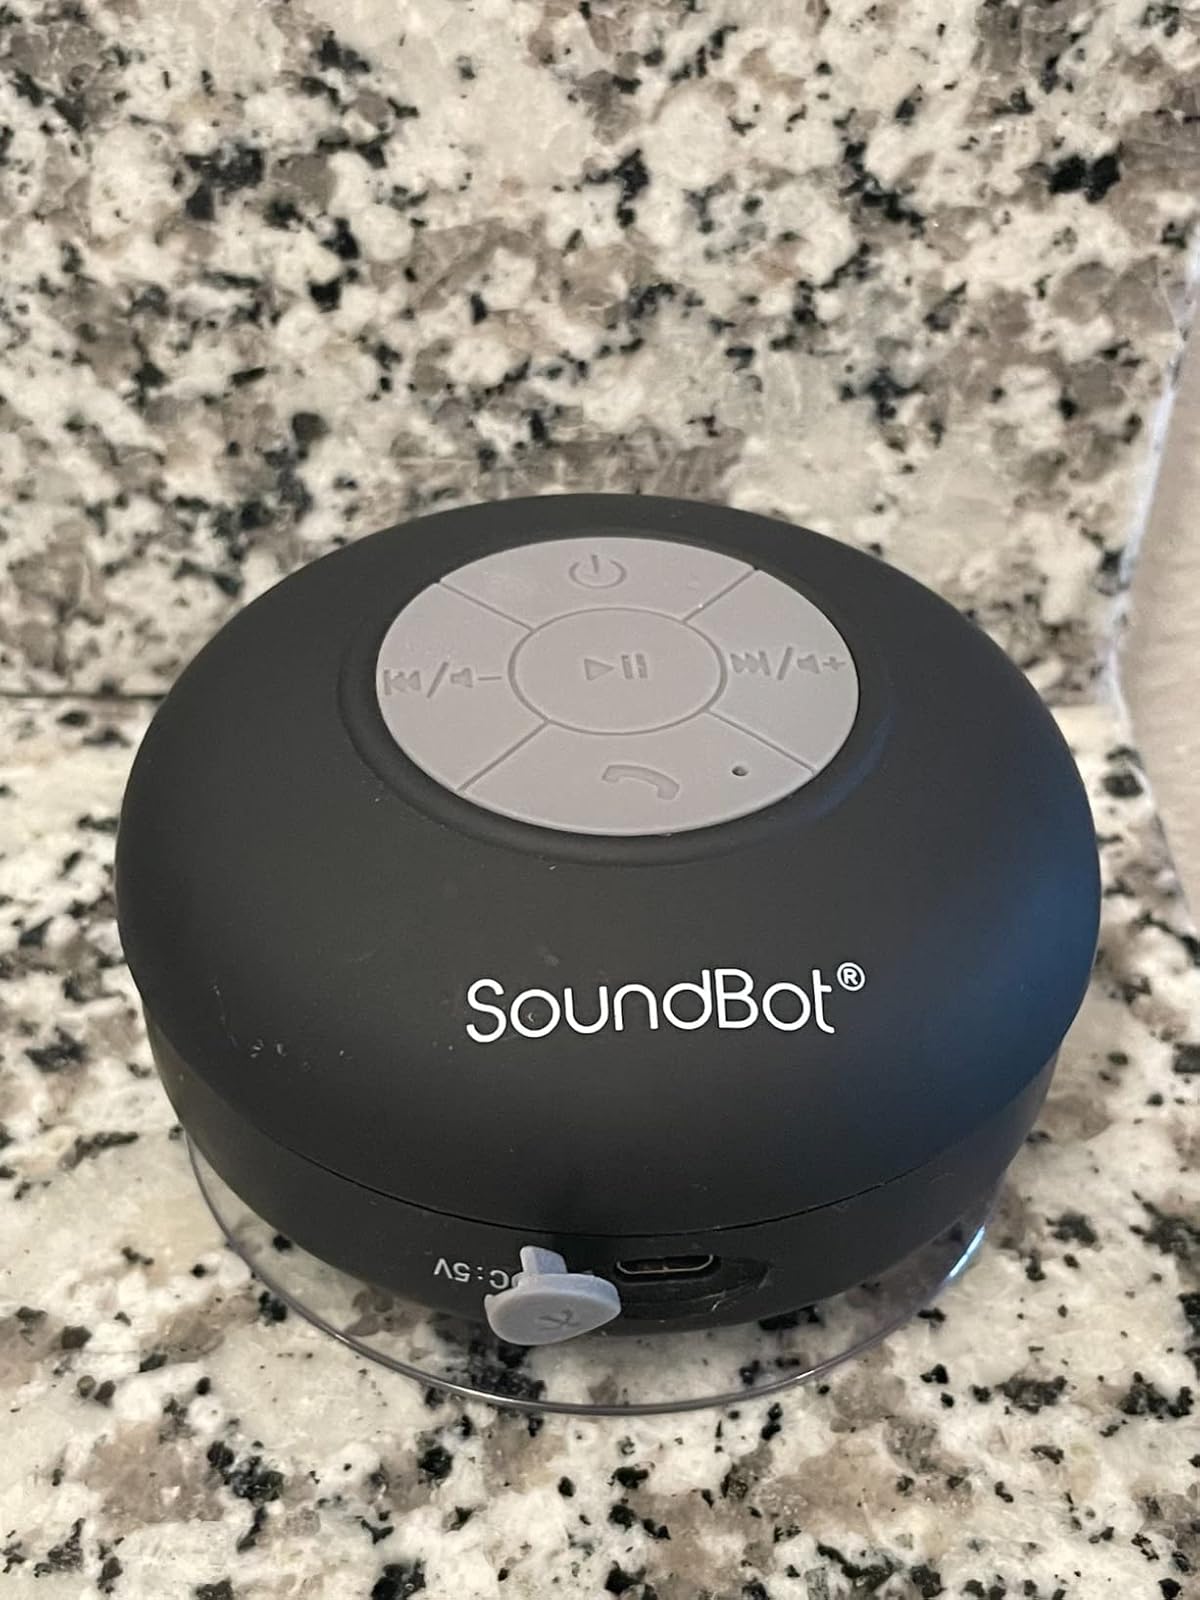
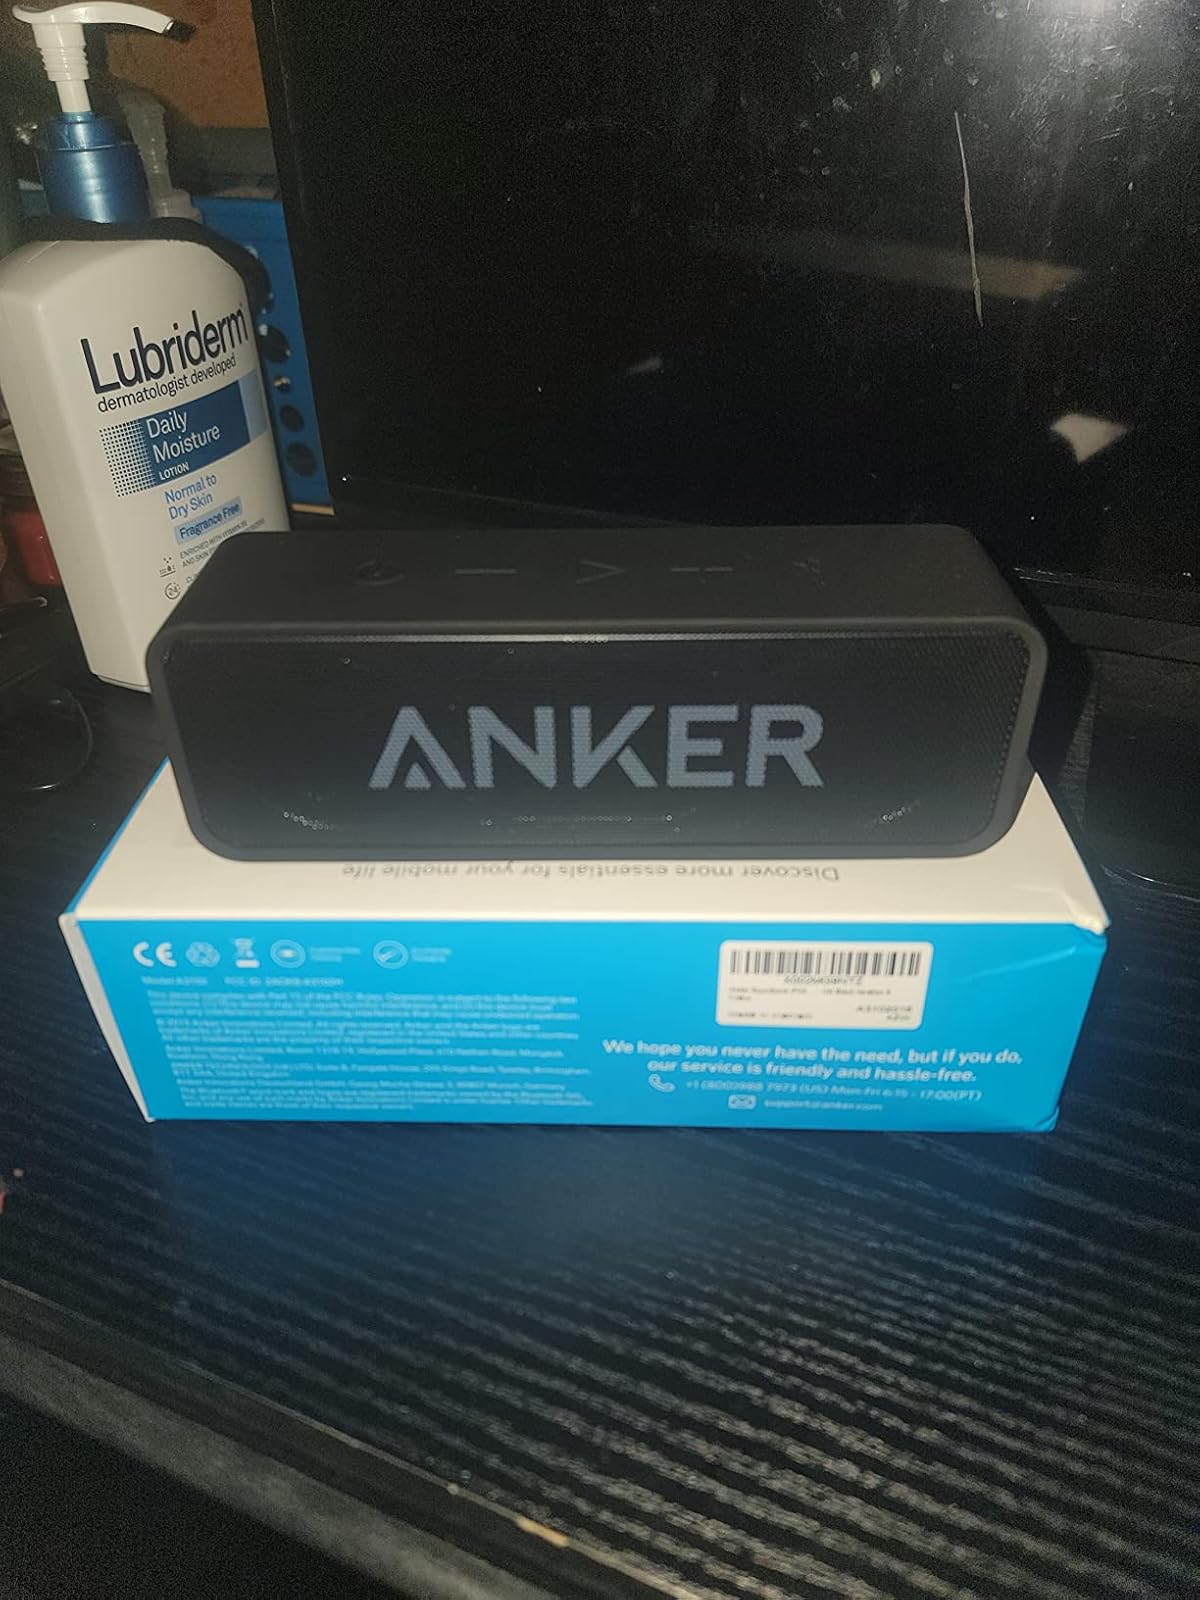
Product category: speaker
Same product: no